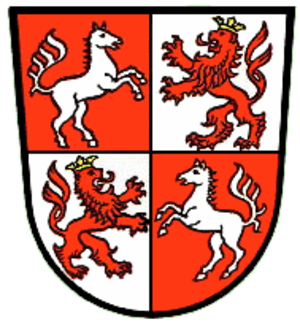
Ziemetshausen est une commune de Bavière, située dans l'arrondissement de Guntzbourg, dans le district de Souabe.